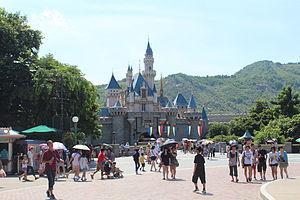
Hong Kong Disneyland est un parc à thèmes de la Walt Disney Company, il a ouvert le 12 septembre 2005 et est situé sur l'Île de Lantau, à Hong Kong en Chine. Il fut le premier parc Disney à ouvrir en Chine, il forme avec ses trois hôtels le complexe Hong Kong Disneyland Resort. Le gouvernement de Hong Kong est le propriétaire majoritaire du parc, il est cependant géré par la Walt Disney Company qui détient le reste des parts.